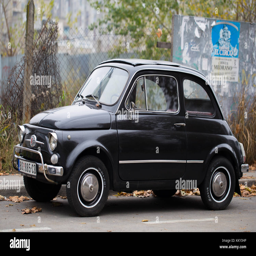
automobile model on the street